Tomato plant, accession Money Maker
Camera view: vertical (180 deg); turntable rotation: 240 degrees
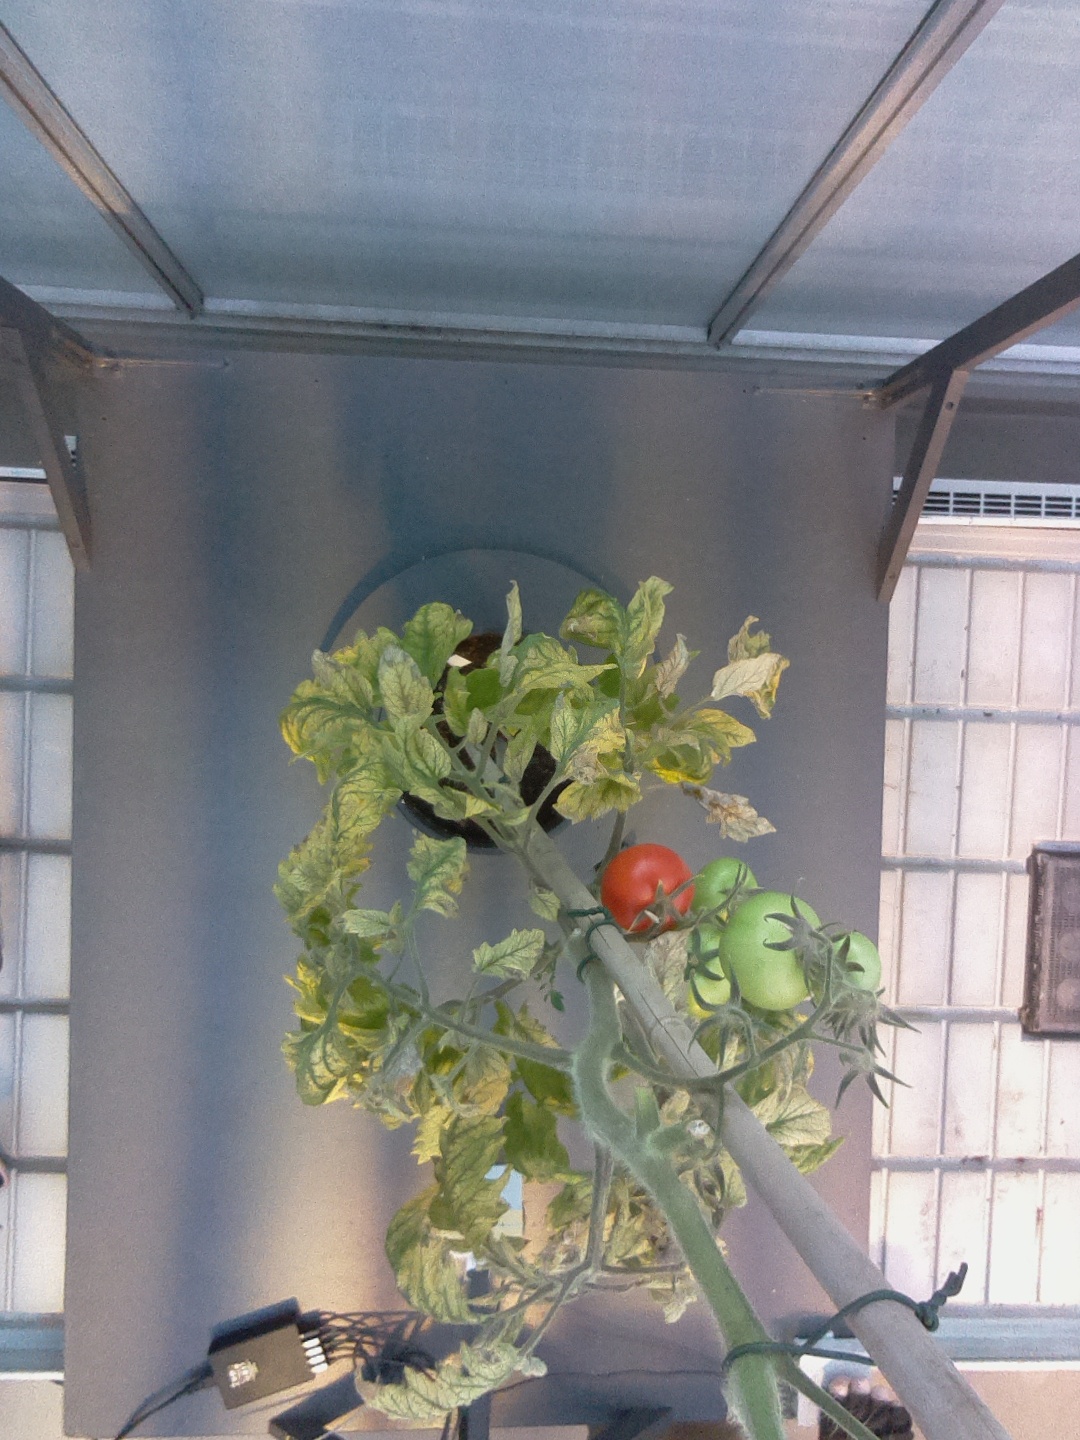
BBCH growth stage 81: 10%-20% of fruits show typical fully ripe color